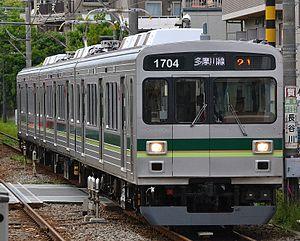
La ligne Tōkyū Ikegami est une ligne ferroviaire de la compagnie privée Tōkyū à Tokyo au Japon. Elle relie la gare de Gotanda au nord à celle de Kamata au sud. Cette ligne passe par le quartier d'Ikegami, lui donnant ainsi son nom.
La ligne Tōkyū Tamagawa est une petite ligne ferroviaire de la compagnie privée Tōkyū à Tokyo au Japon. Elle relie la gare de Tamagawa à celle de Kamata dans l'arrondissement d'Ōta.